Shimoni

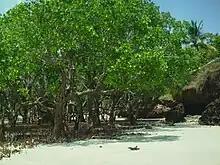
Mangrove trees cover the shores along Shimoni and nearby coastal towns

SEA is also a conservation organization that focuses upon improving the ways in which the community utilizes materials.